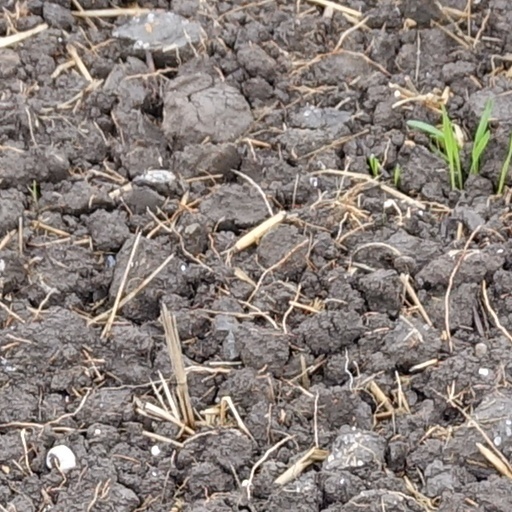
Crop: wheat